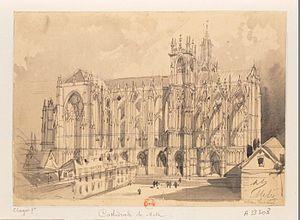
Cathédrale de Metz Lorraine